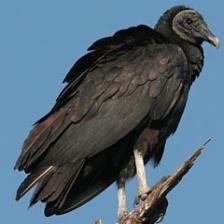
Species: BLACK VULTURE
Scientific name: CORAGYPS ATRATUS
ImageNet parent category: vulture